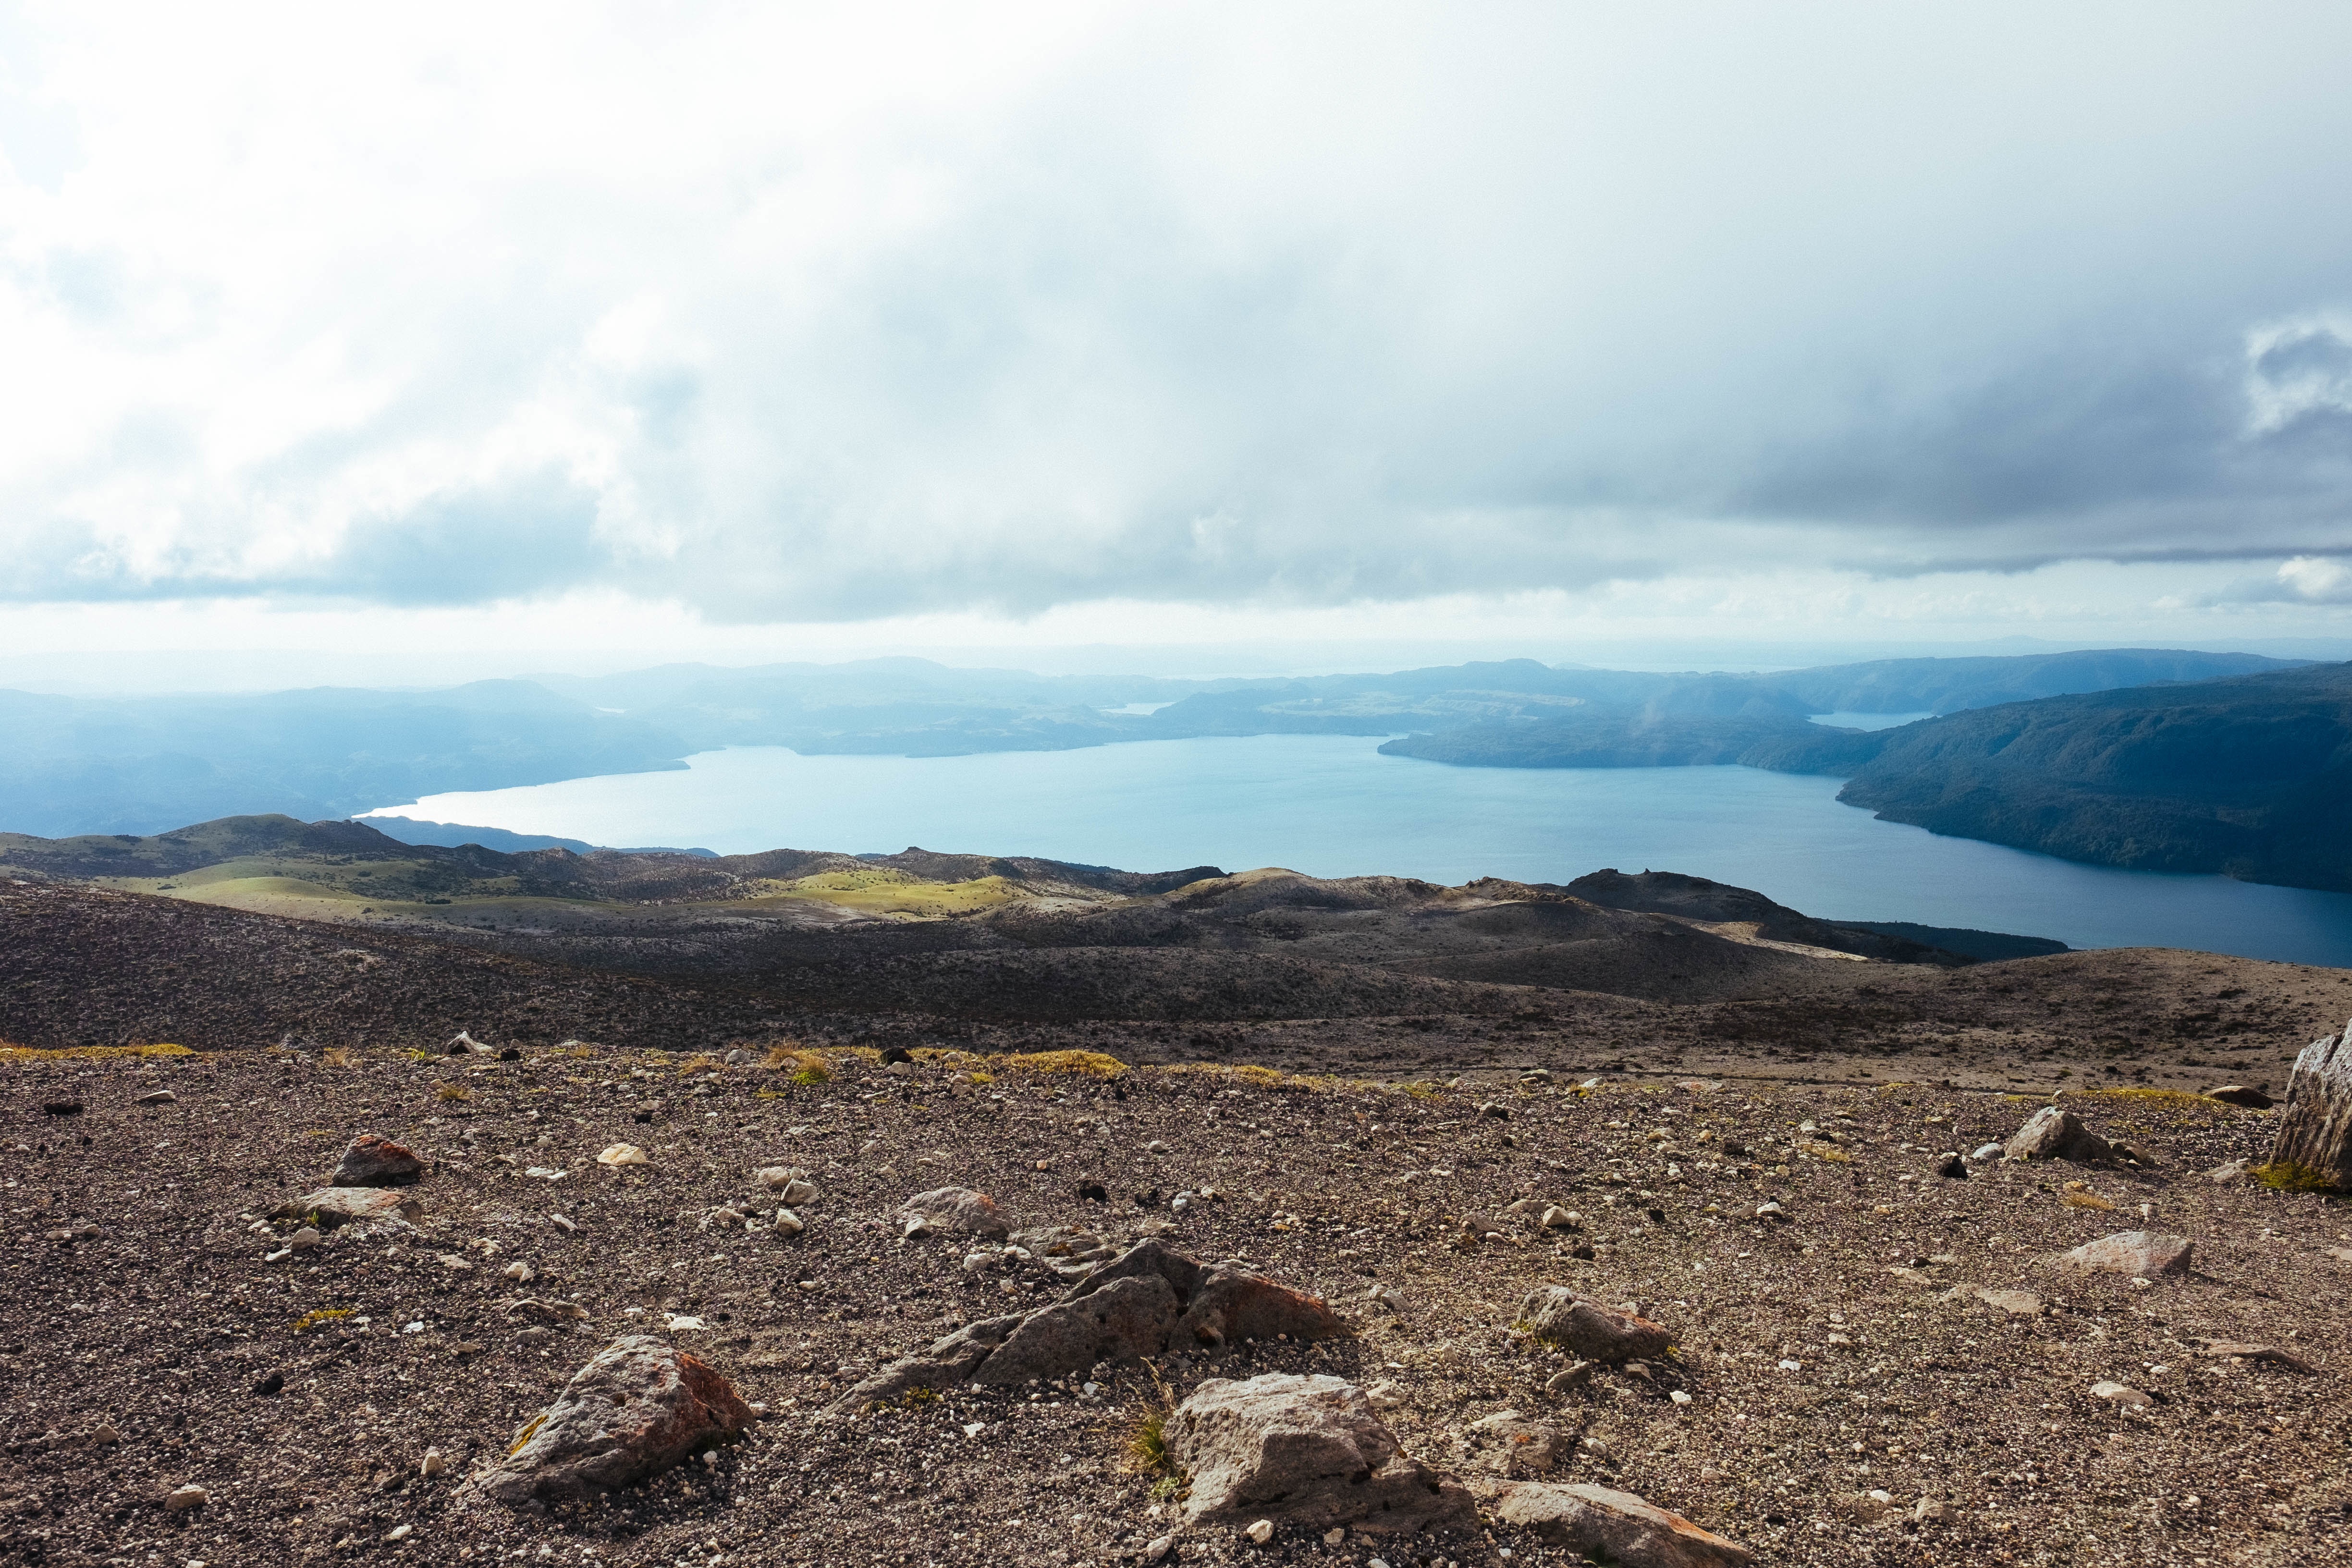
landscape, sea, coast, horizon, wilderness, mountain, cloud, hill, lake, highland, ridge, summit, geology, plateau, fell, loch, landform, geographical feature, mountainous landforms